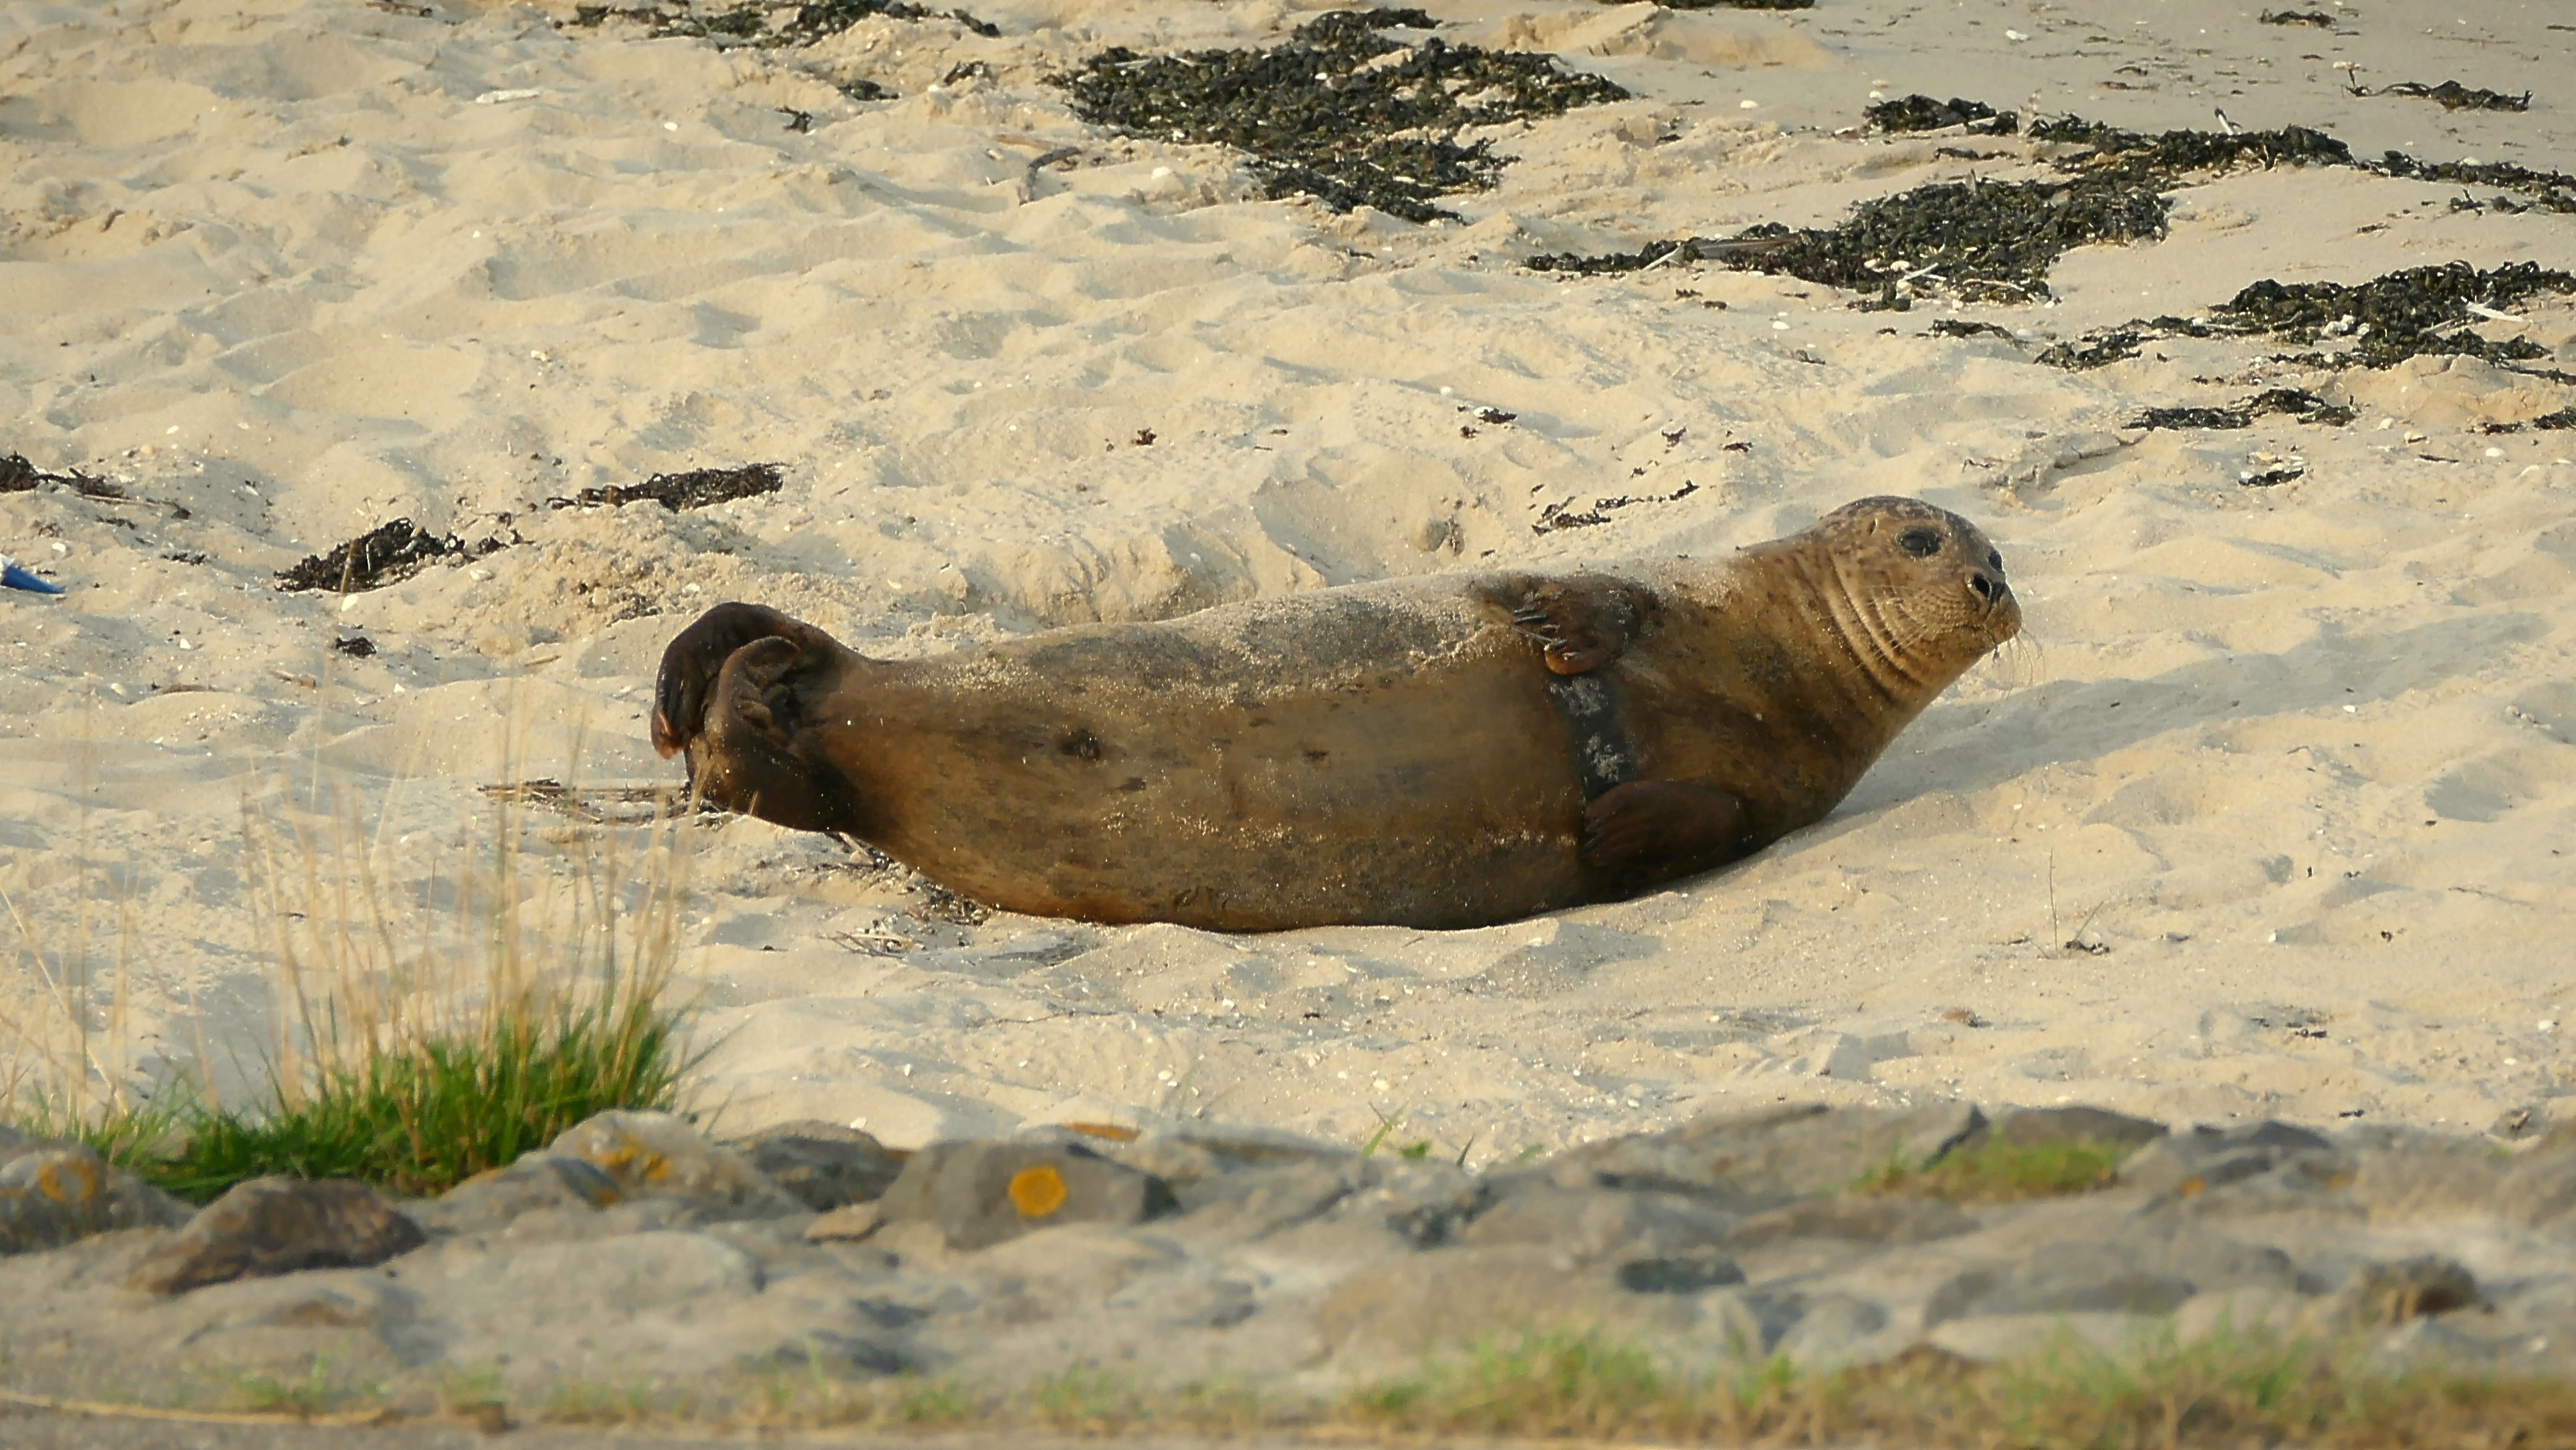
coast, nature, animal, wildlife, mammal, sandbar, seal, fauna, marine life, seals, vertebrate, animal world, north sea, howler, meeresbewohner, harbor seal, robbe, marine mammal